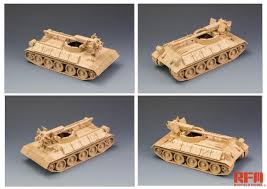
Label: D-30